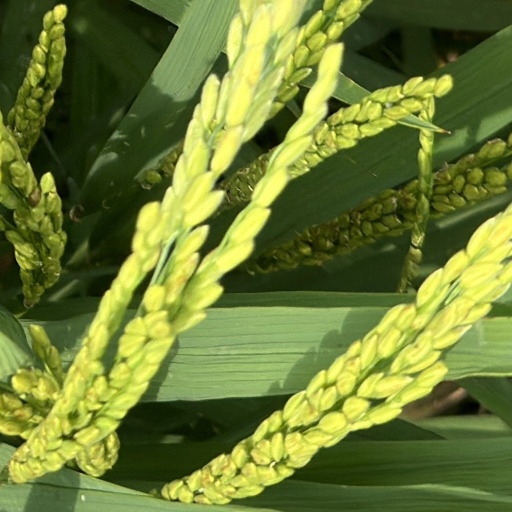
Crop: rice